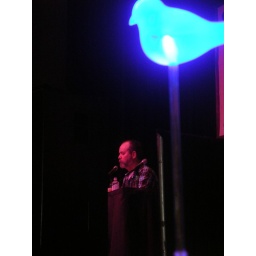
blue birds will fly out of Austin and destroy Douglas Coupland in a night